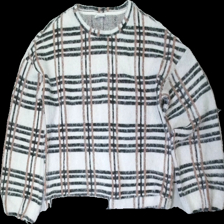
View: front
Type: Sweater
Category: Ladies
Brand: Not in the list
Brand text on label: vila
Colors: White, Black, Multicolor
Material: 100% Cotton
Pattern: Metallic
Cut: Regular
Size: L
Season: All
Price range: 50-100
Recommended usage: Reuse
Description: Checkered knitted fluffy sweater with metallic thread